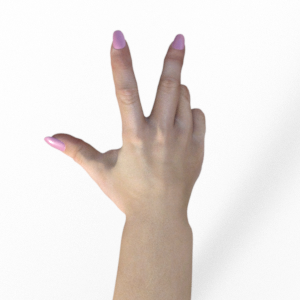
Label: scissors